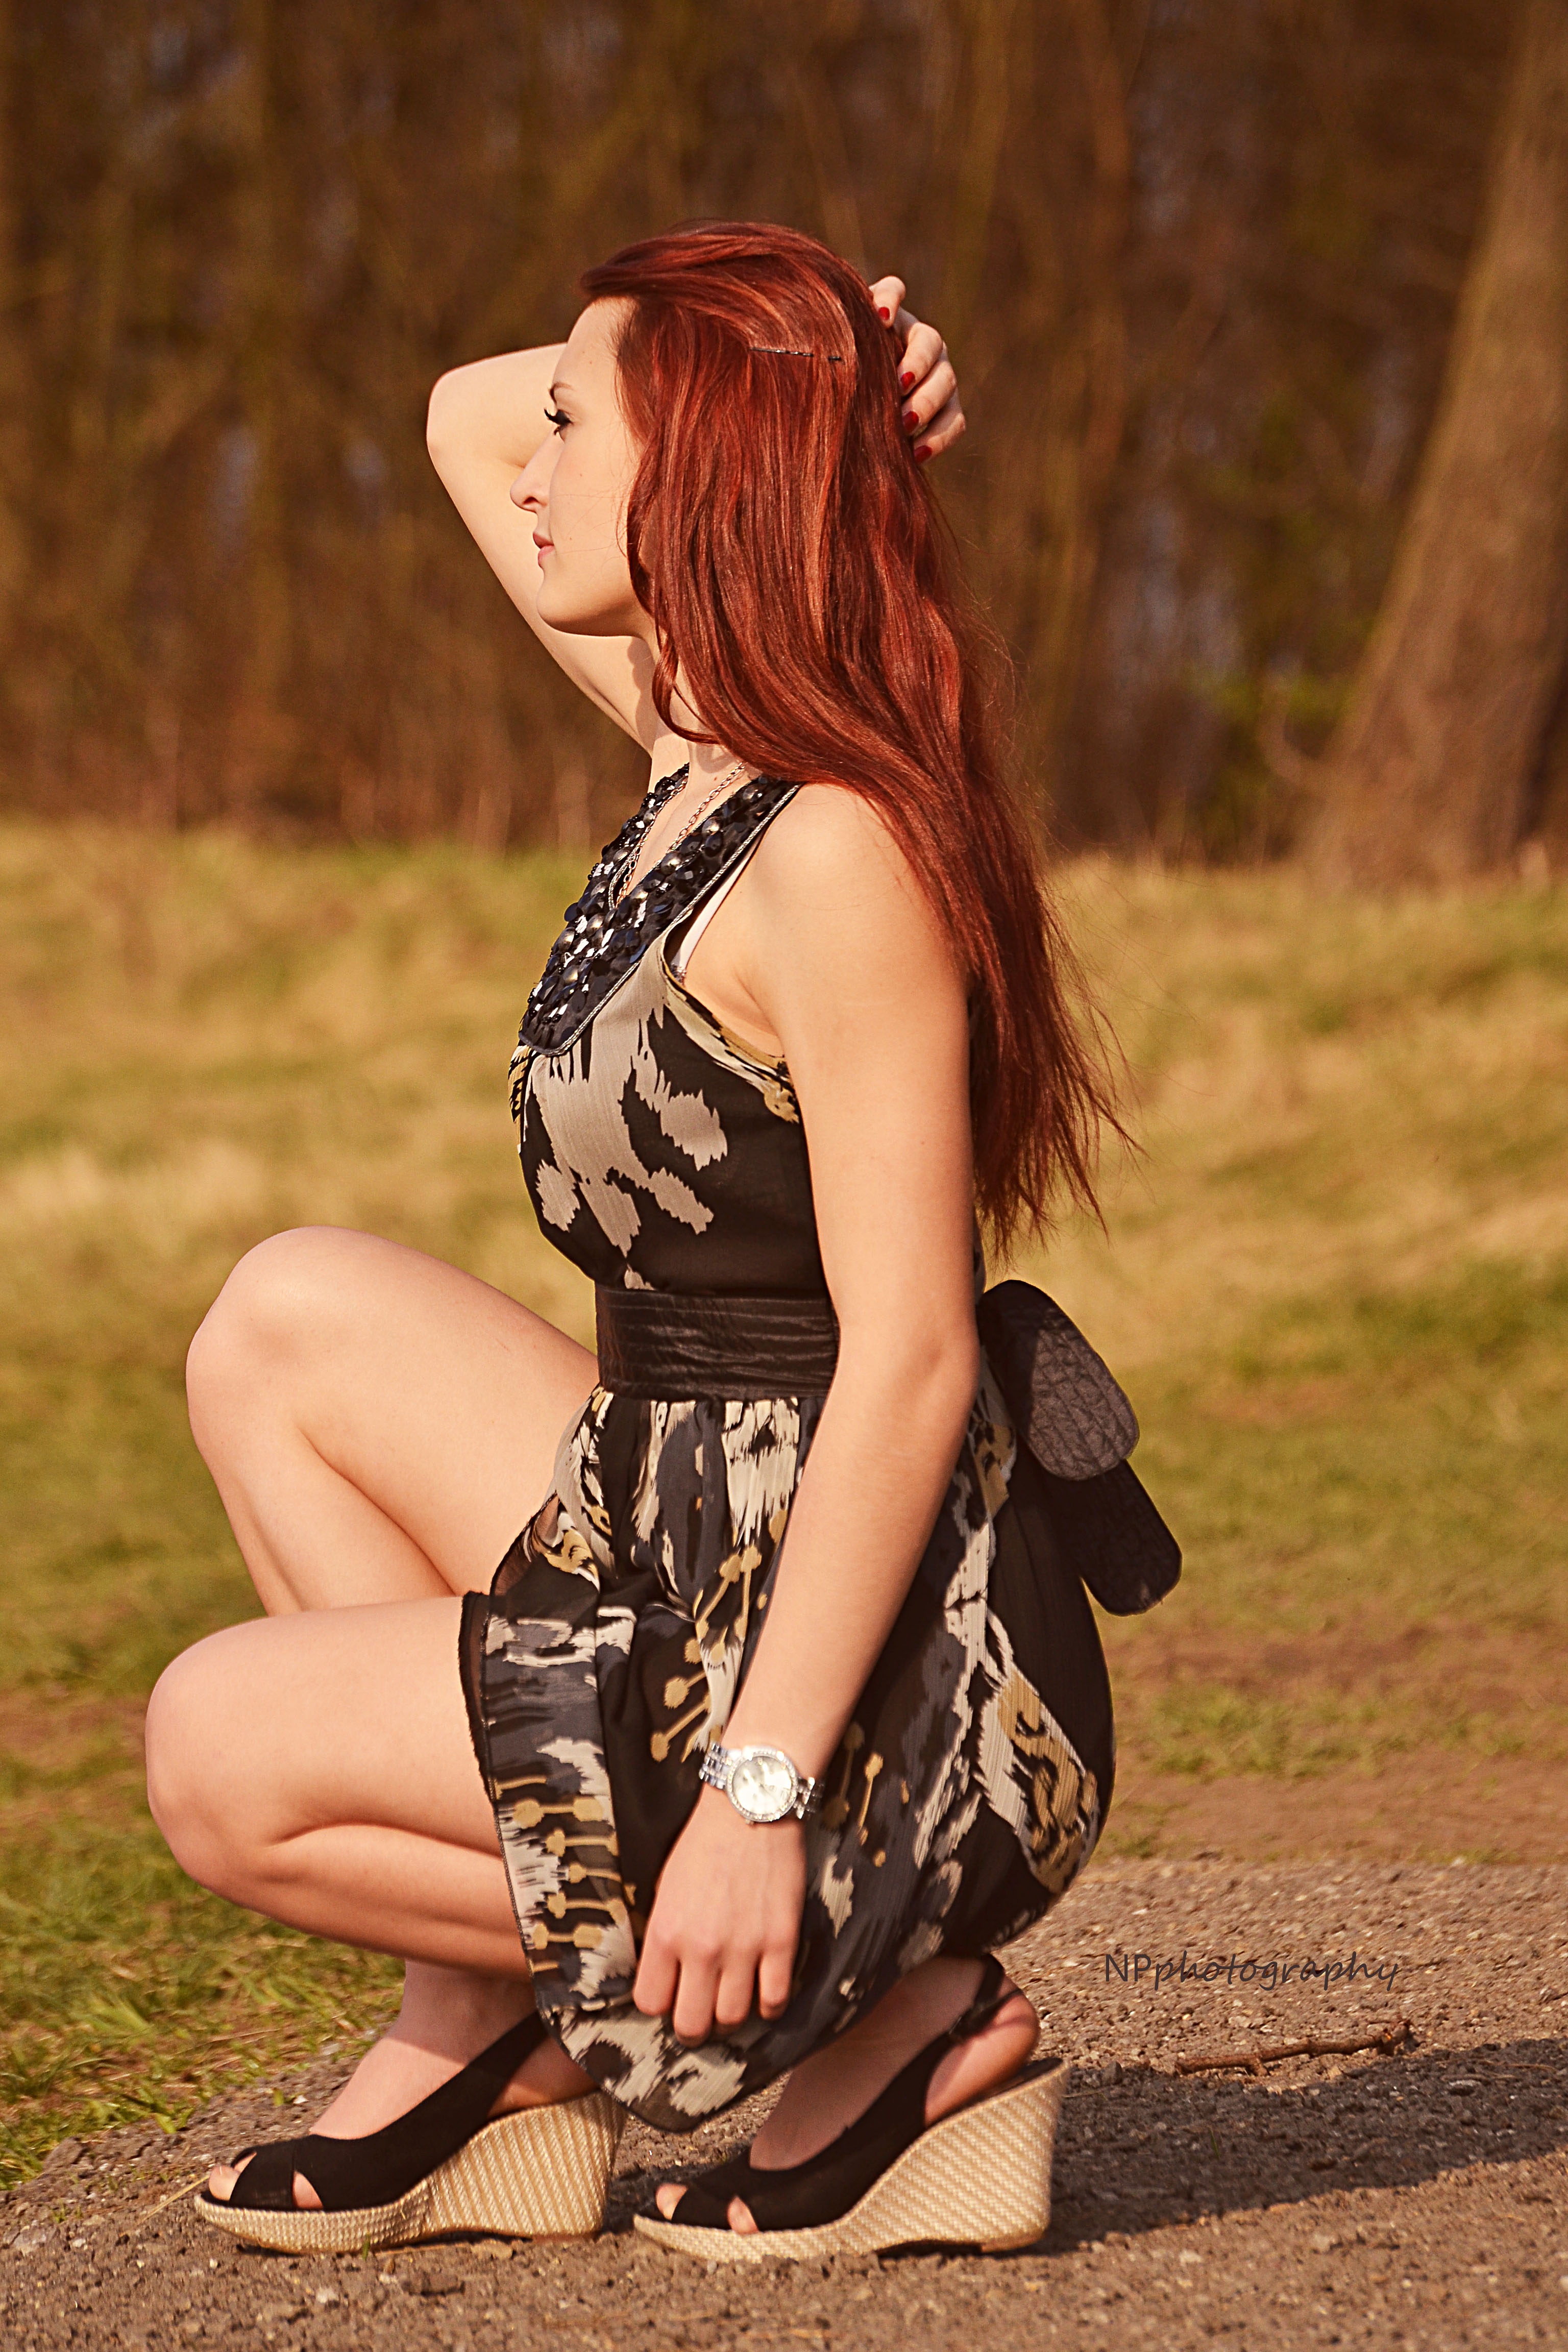
nature, forest, person, girl, woman, hair, leg, model, clothing, lady, hairstyle, long hair, black hair, dress, beauty, blond, costume, photo shoot, brown hair, undergarment, art model, human hair color